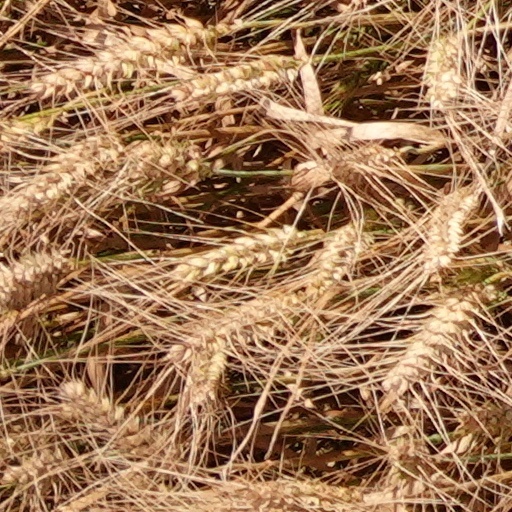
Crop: wheat